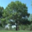
Label: oak_tree